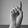
ASL letter: D